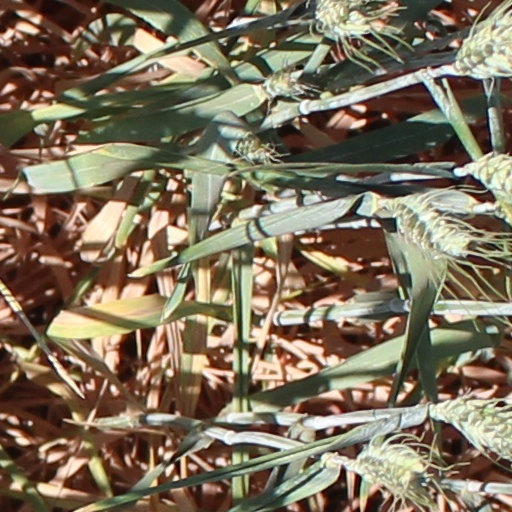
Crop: wheat